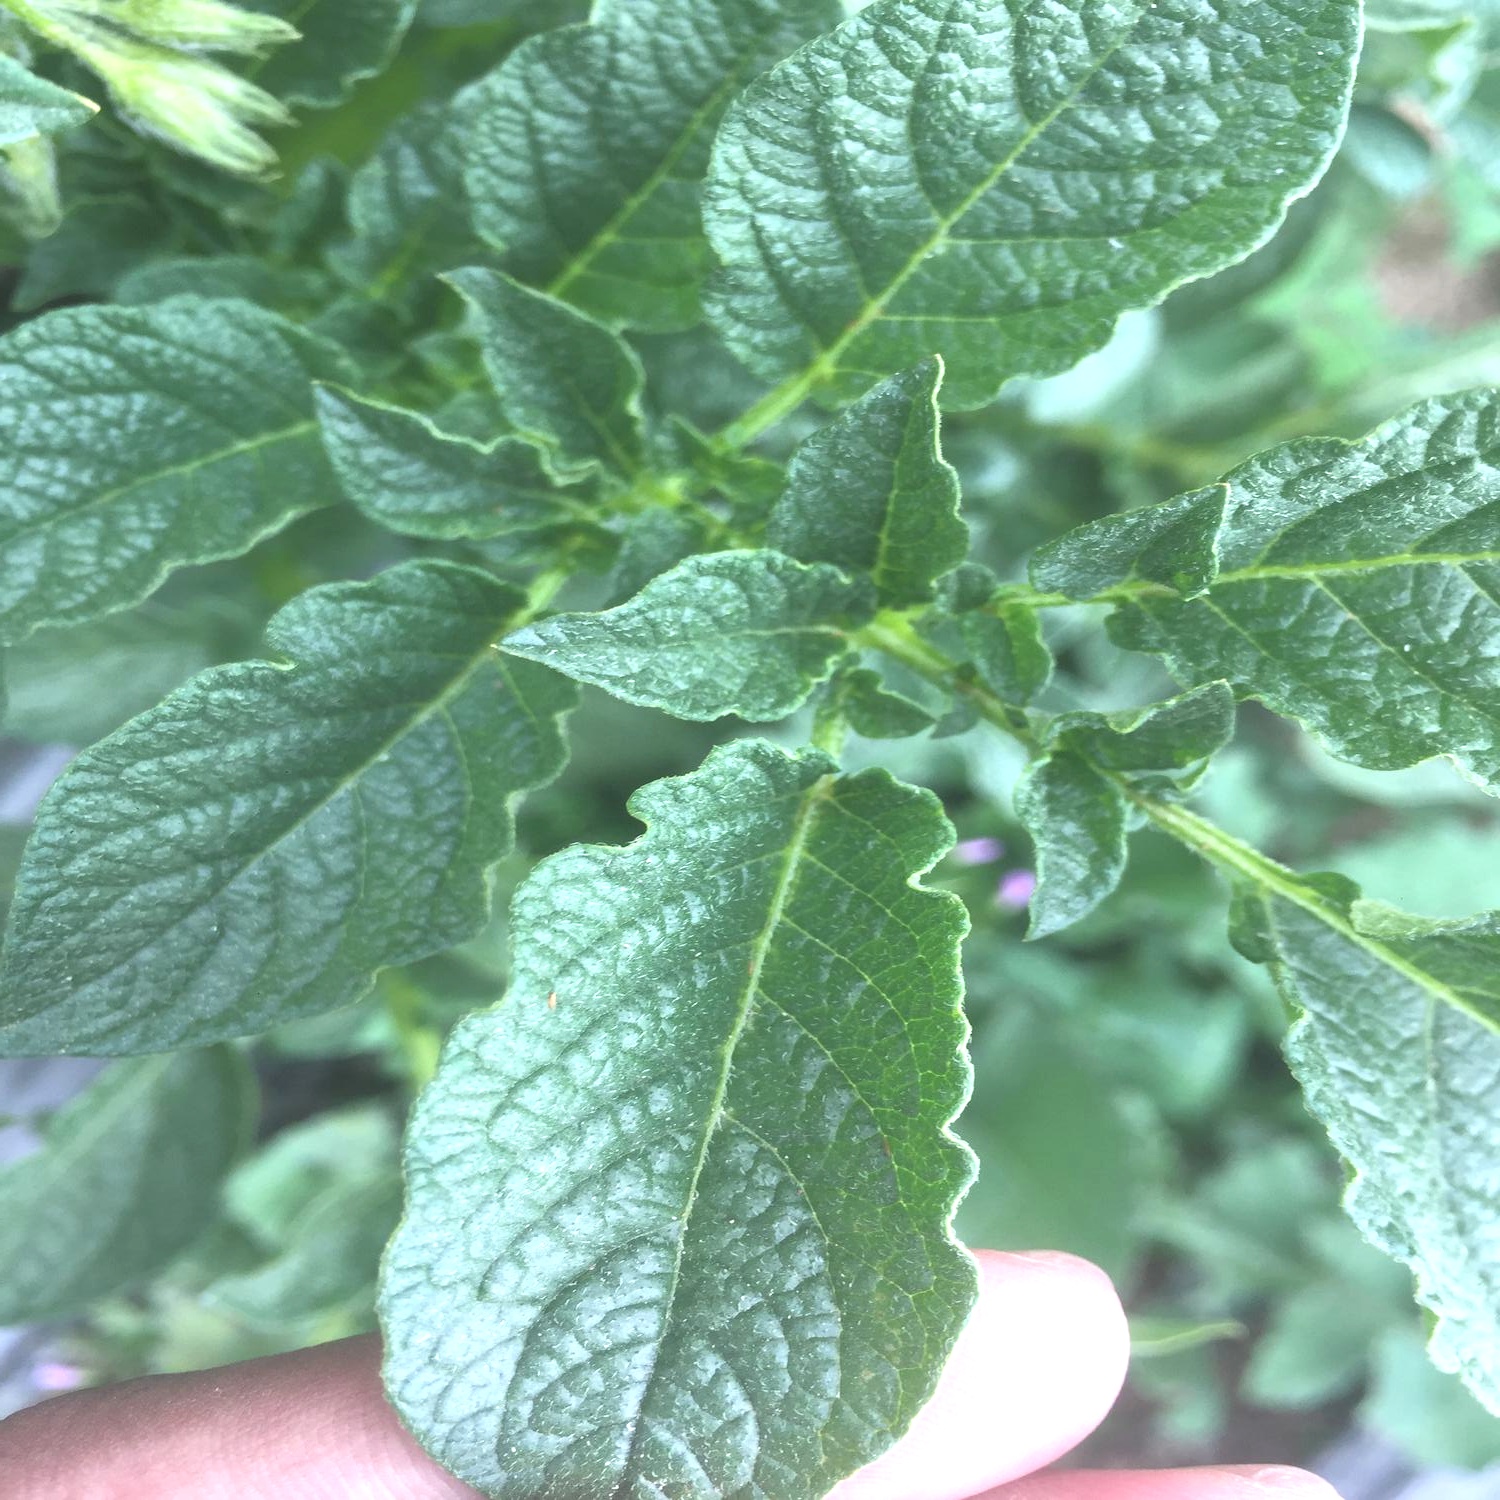
Etiqueta: Virus